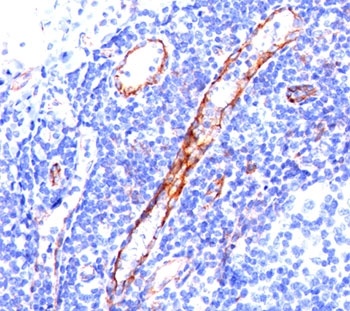
CD31 Antibody / PECAM-1
CD31, also called PECAM-1, is a transmembrane glycoprotein member of the immunoglobulin supergene family of adhesion molecules. It is expressed by stem cells of the hematopoietic system and CD31 antibody can be used to identify and concentrate these cells for experimental studies as well as for bone marrow transplantation. CD31 antibody has shown to be highly specific and sensitive for vascular endothelial cells. Staining of nonvascular tumors (excluding hematopoietic neoplasms) is rare. This antibody reacts with normal, benign, and malignant endothelial cells which make up blood vessel lining. The level of CD31 expression can help to determine the degree of tumor angiogenesis, and a high expression level may imply a rapidly growing tumor and potentially a predictor of tumor recurrence.
Brand: NSJ Bioreagents
Category: Business & Industrial > Science & Laboratory > Laboratory Equipment